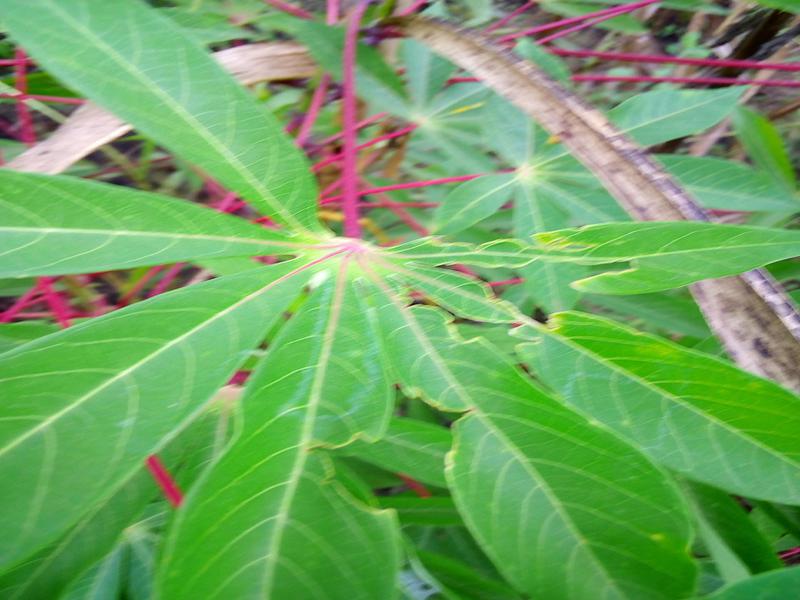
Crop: cassava
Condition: healthy